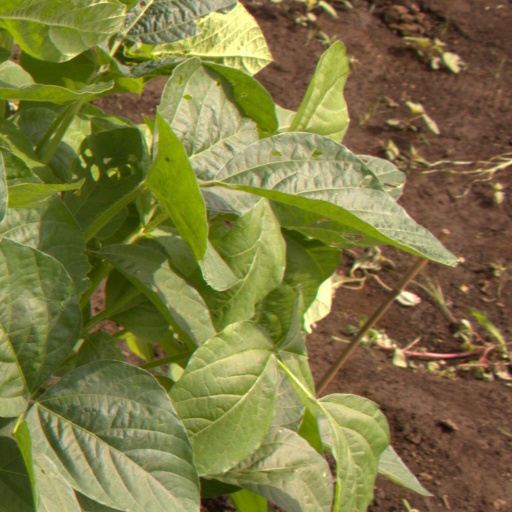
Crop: soybean